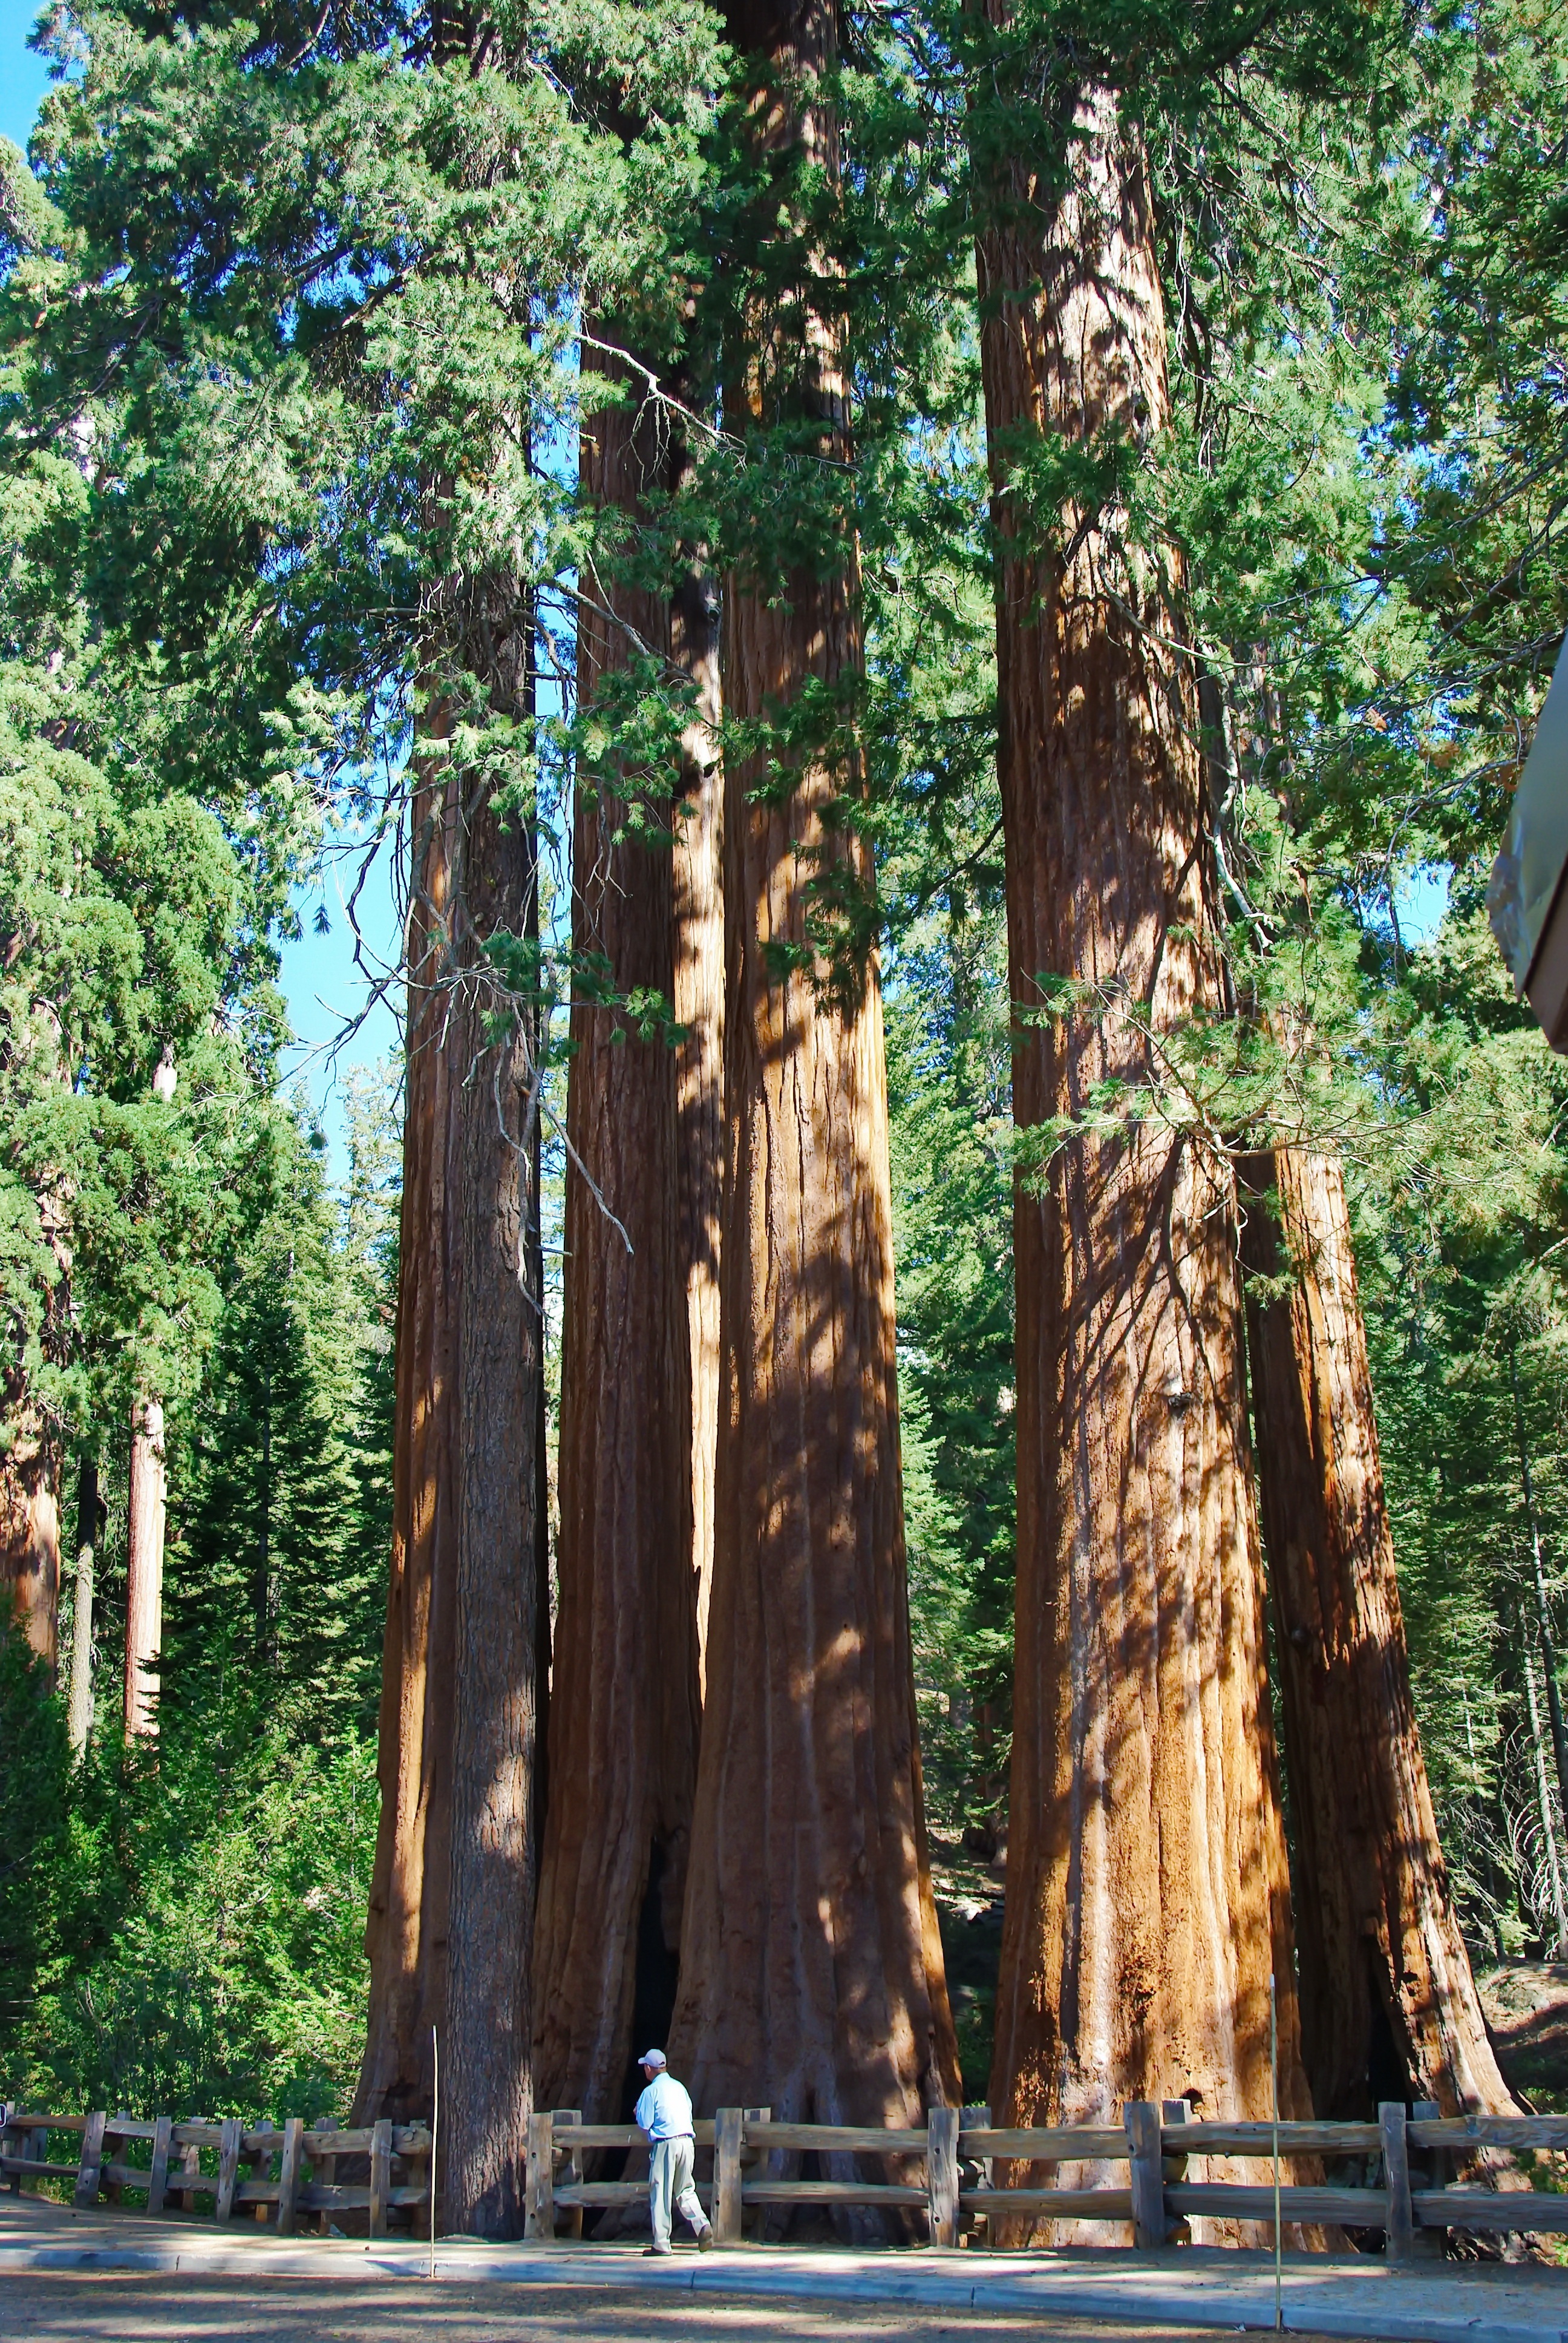
tree, forest, plant, wood, flower, trunk, jungle, park, usa, botany, height, power, woodland, habitat, redwoods, immensity, woody plant, sequoia park